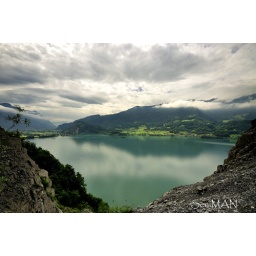
the full view of the town and the surrounding areas with the lake in the foreground .. from the testing ground .. view large to appreciate